Capital I

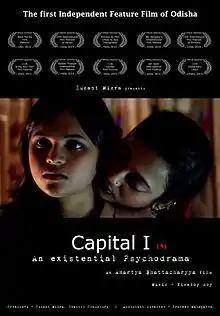
Theatrical release poster

Capital I is a 2015 Odia language independent feature film written and directed by Amartya Bhattacharyya. This film, tagged as an existential psychodrama, is the first independent feature film of Odisha. The film is produced by Susant Misra and Swastik Choudhury. This film is shot on a shoe-string budget without any film industry involvement. This film marks the feature film debut of Amartya Bhattacharyya as a writer, director, cinematographer and editor. All actors in this film are non-professional actors, and all of them make their feature film debut in ‘Capital I'. Kisaloy Roy makes his debut as a music director, and so does Amrita Chowdhury as a Choreographer.